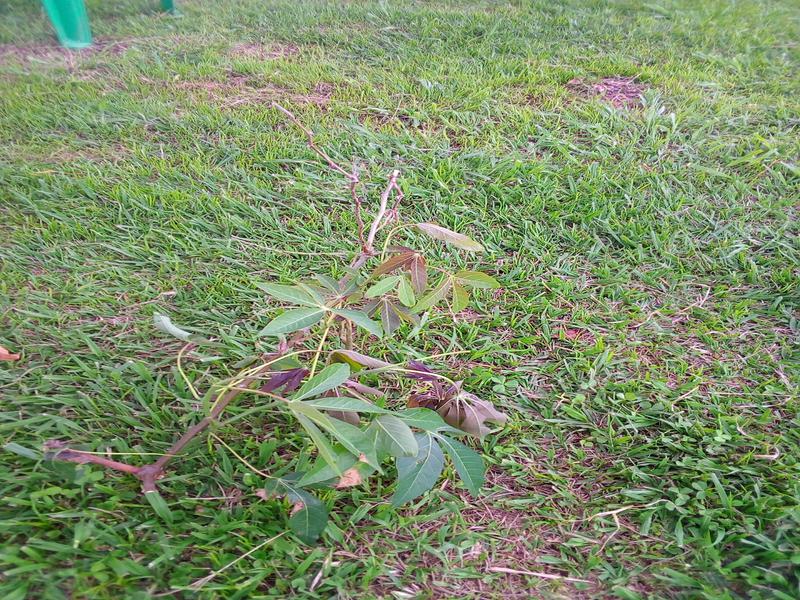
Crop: cassava
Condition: healthy